History of spaceflight

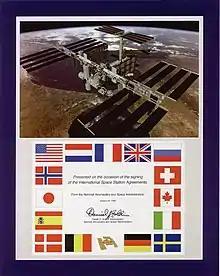
A commemorative plaque honouring the Space Station Intergovernmental Agreement (IGA) for the International Space Station, signed on 28 January 1998 and symbolic for the increasing diversification and internationalization of spaceflight since its beginning

The first woman in space was former civilian parachutist Valentina Tereshkova, who entered orbit on June 16, 1963, aboard the Soviet mission Vostok 6. The chief Soviet spacecraft designer, Sergey Korolyov, conceived of the idea to recruit a female cosmonaut corps and launch two women concurrently on Vostok 5/6. However, his plan was changed to launch a male first in Vostok 5, followed shortly afterward by Tereshkova. The then first secretary of the Soviet Union, Nikita Khrushchev, spoke to Tereshkova by radio during her flight.